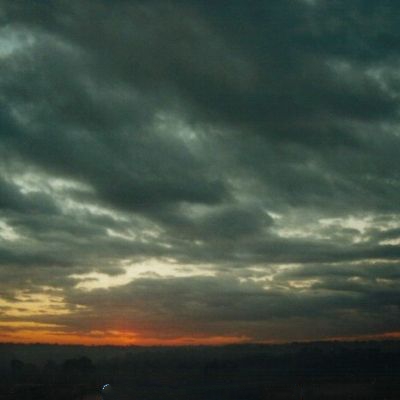
Cloud type: Stratocumulus (Sc)